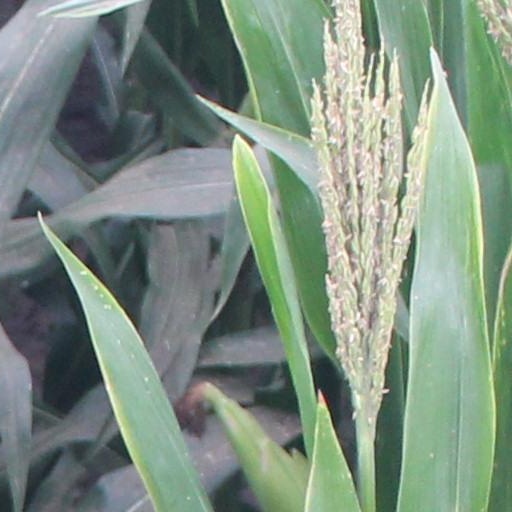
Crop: maize; corn